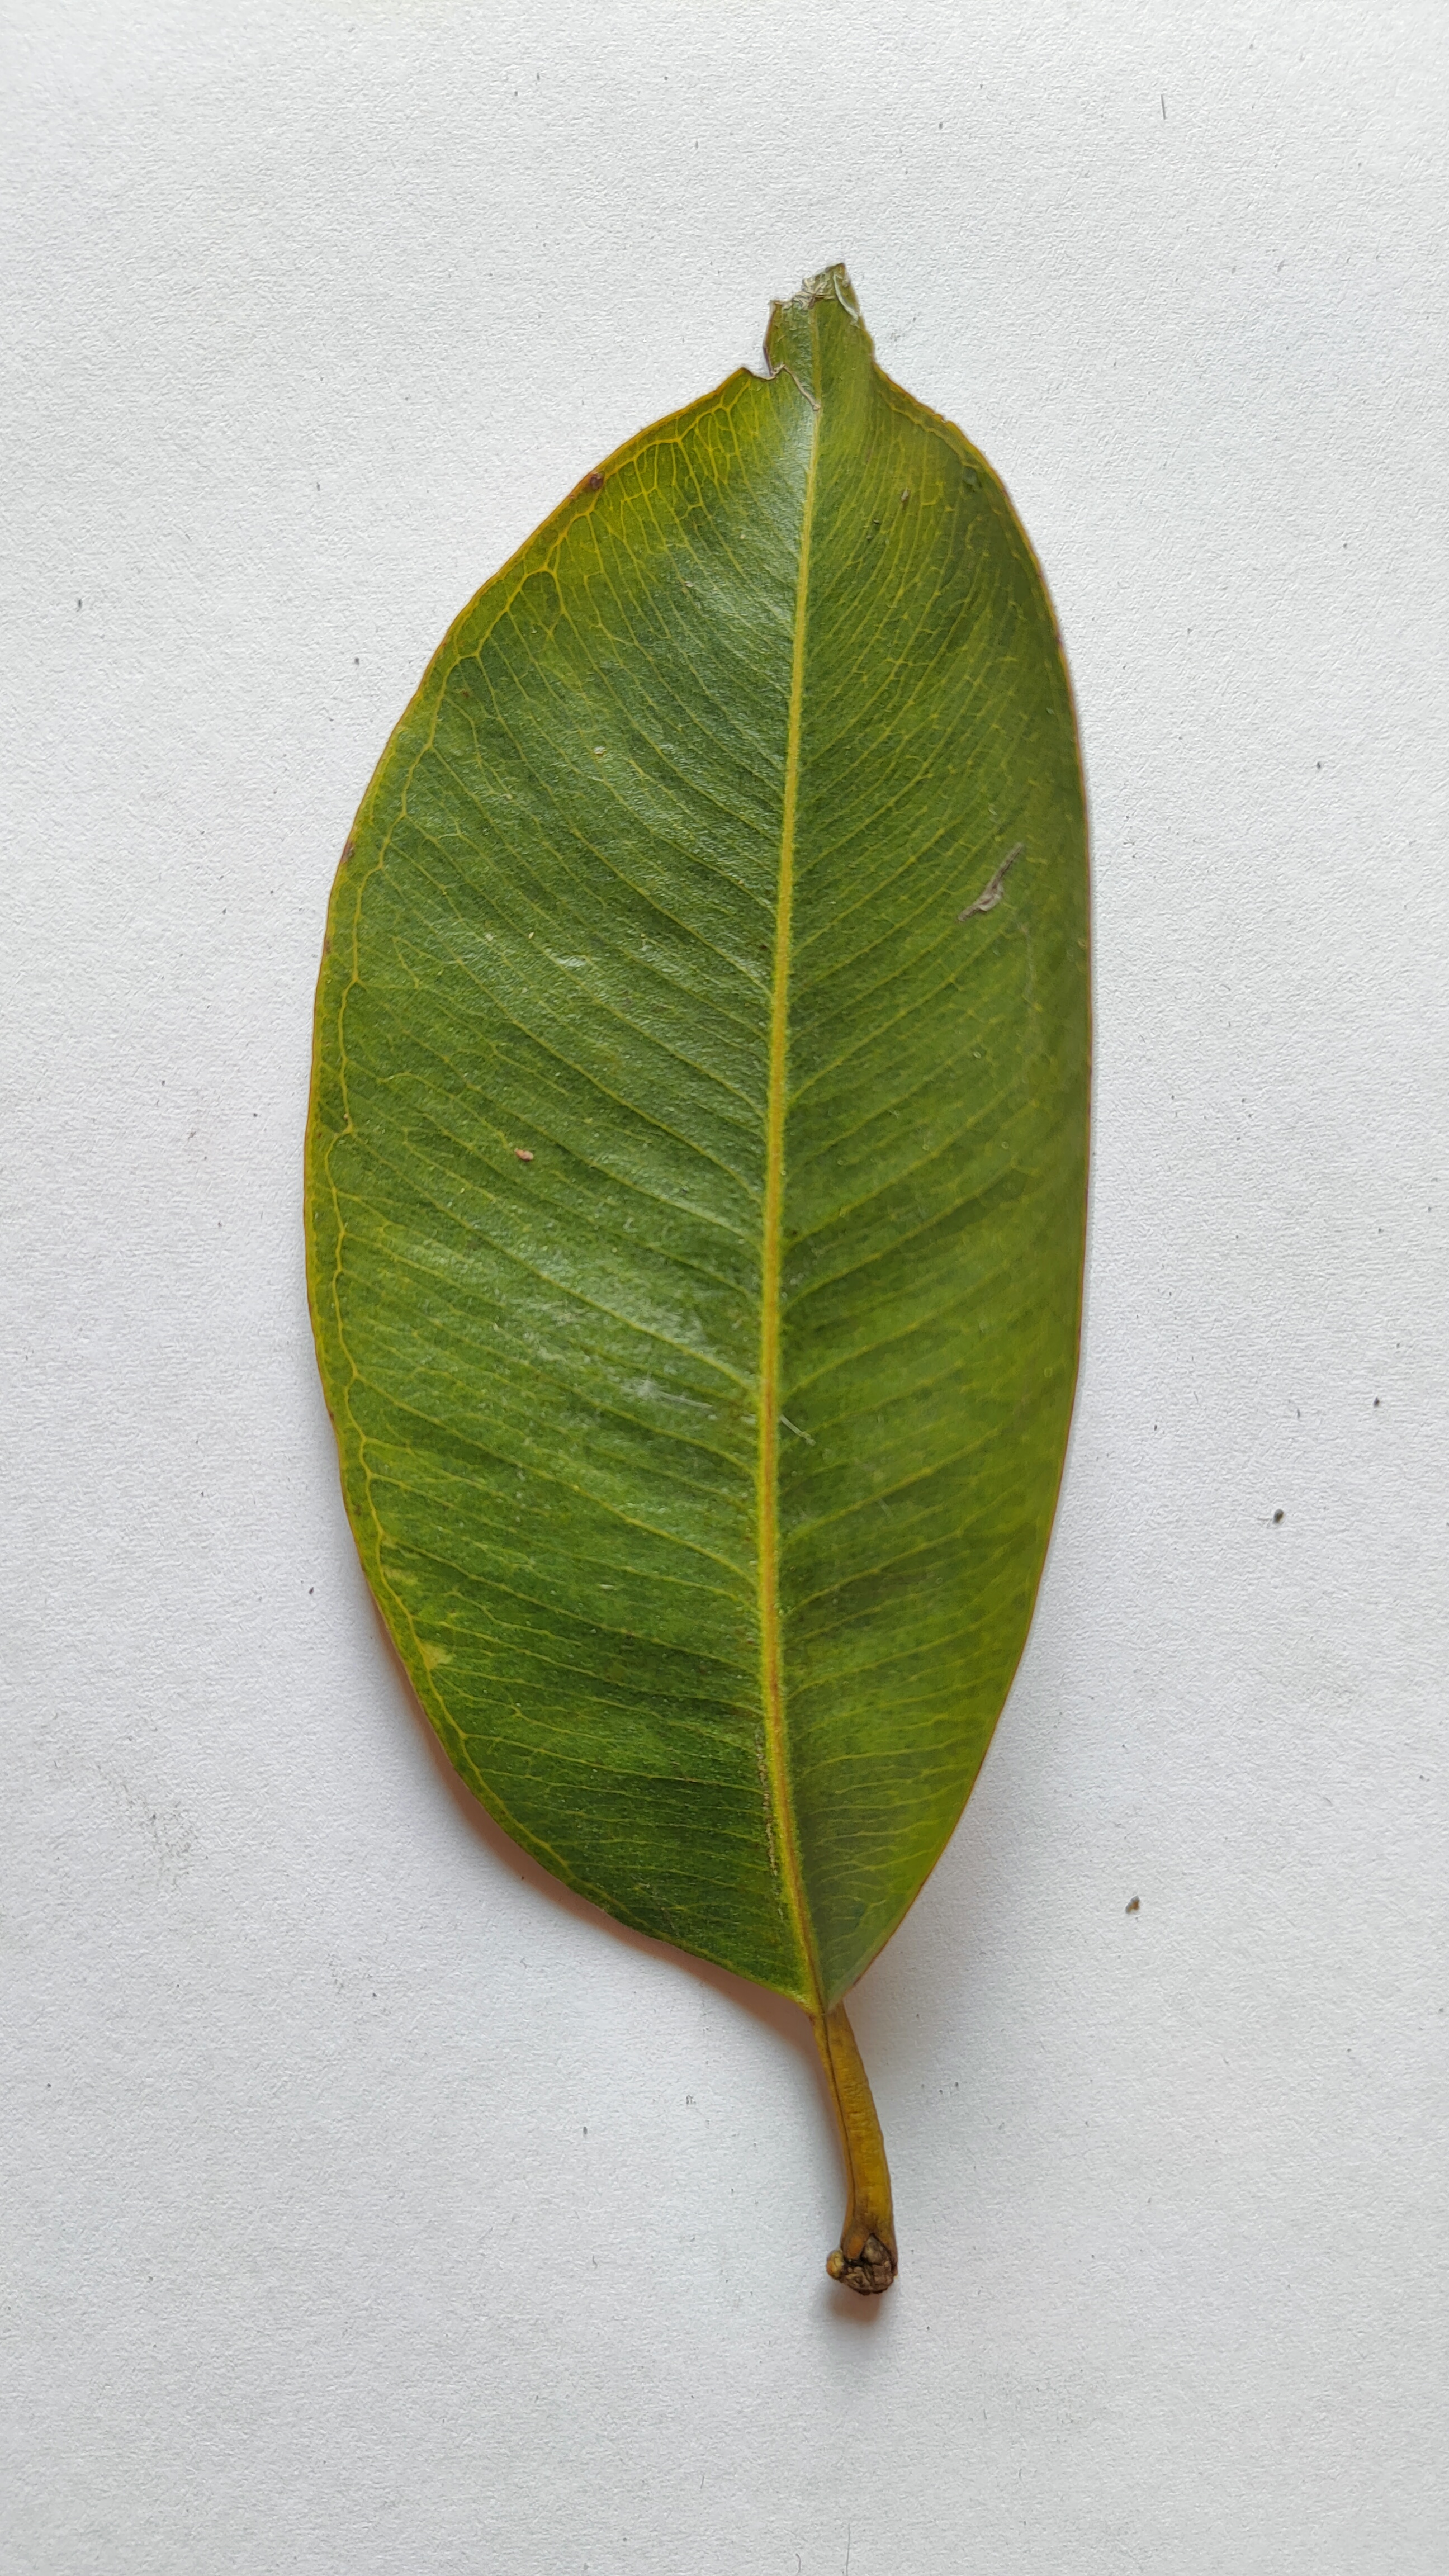
Leaf variety: Black plum